Which point is corresponding to the reference point?
Reference image:
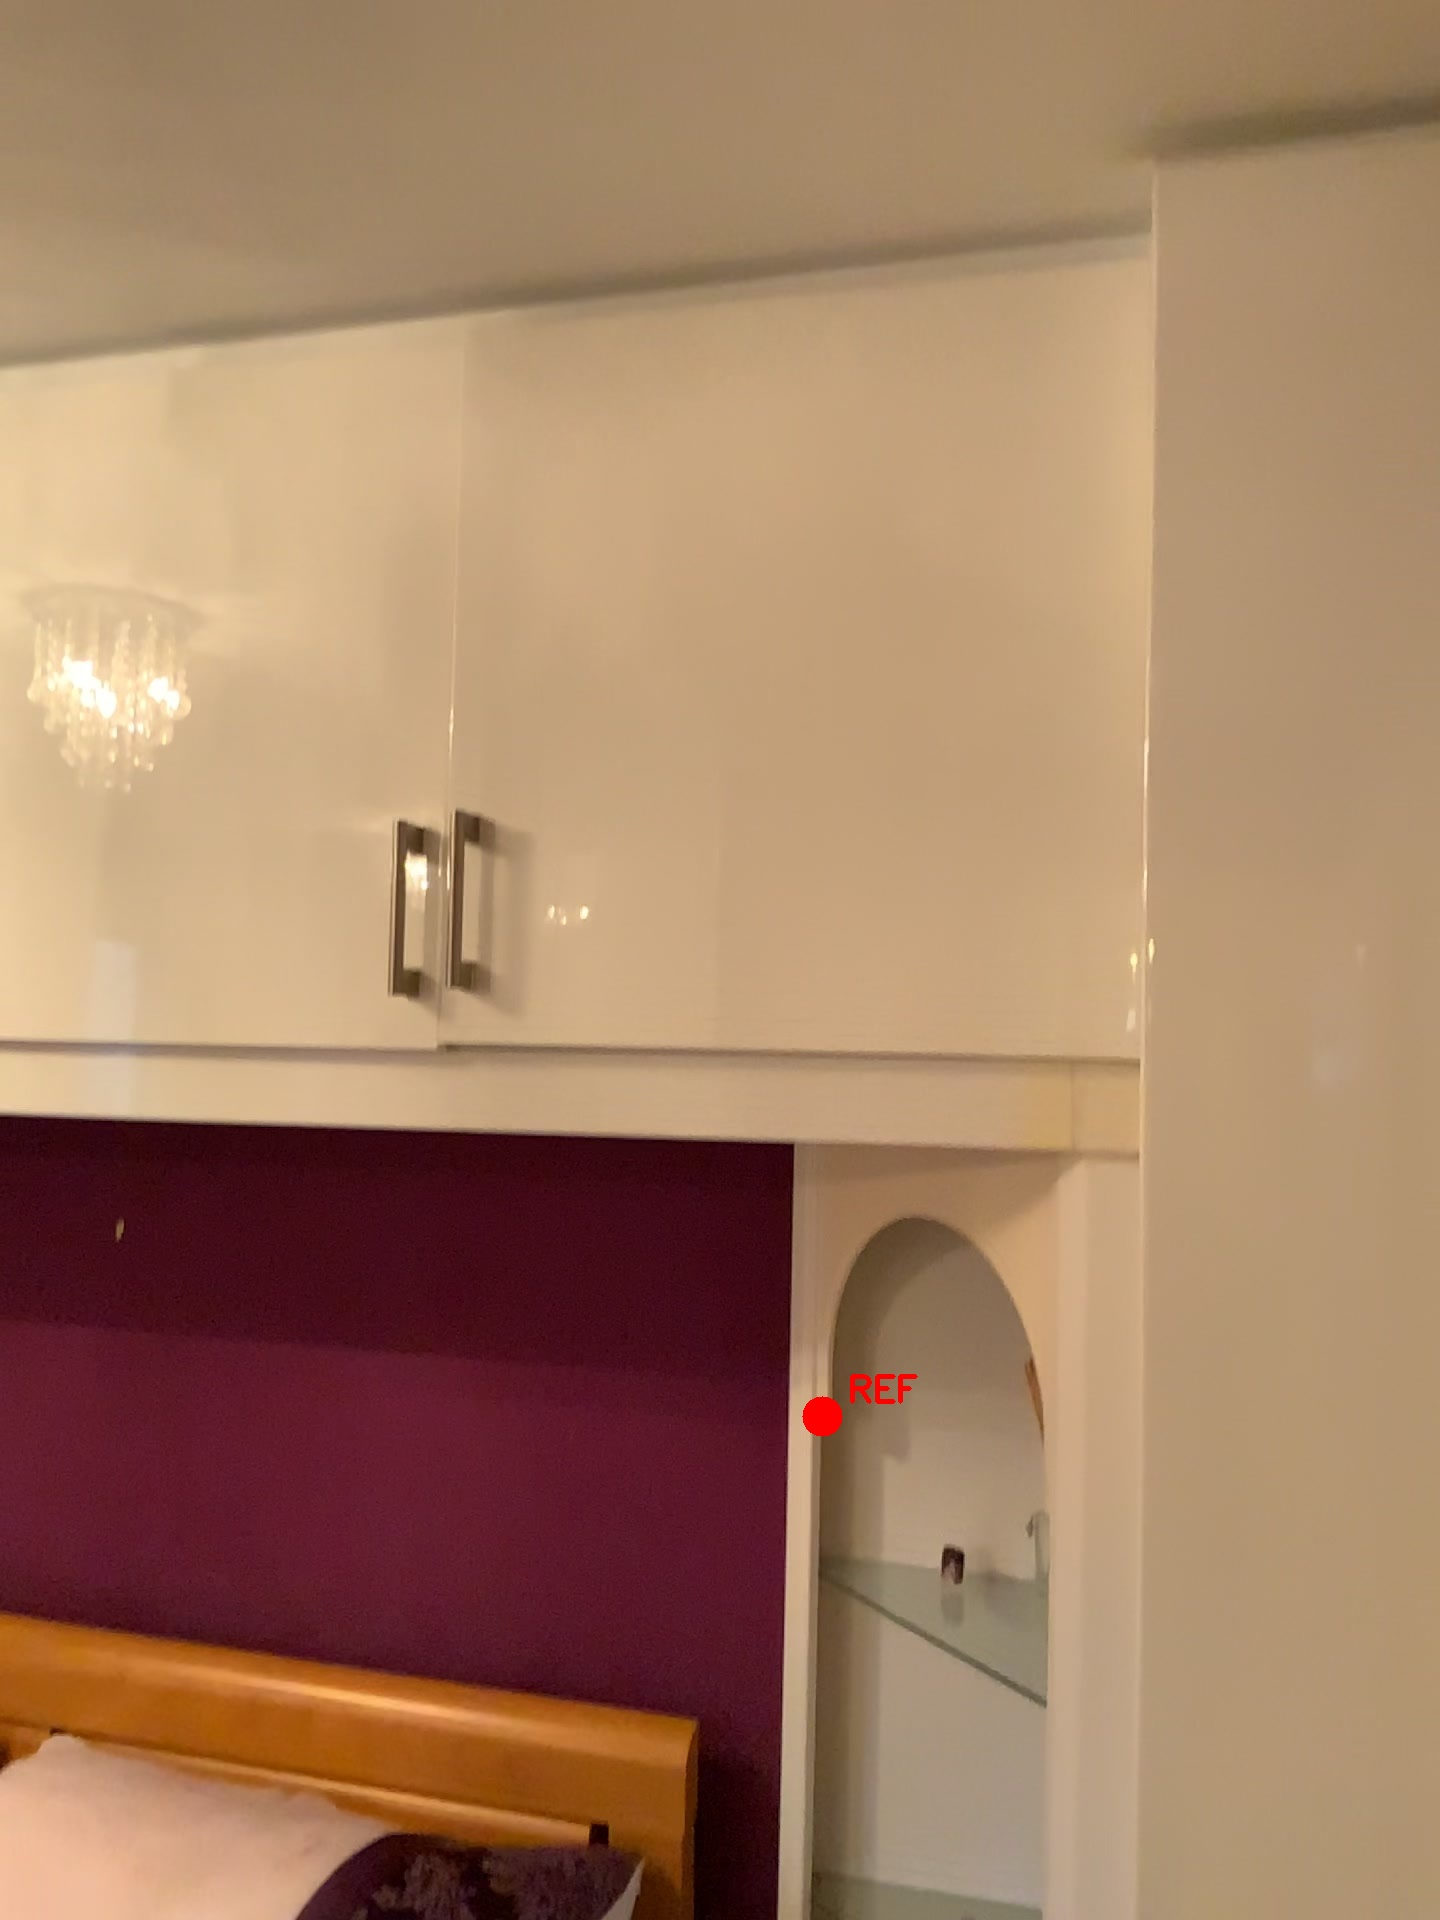
Option image:
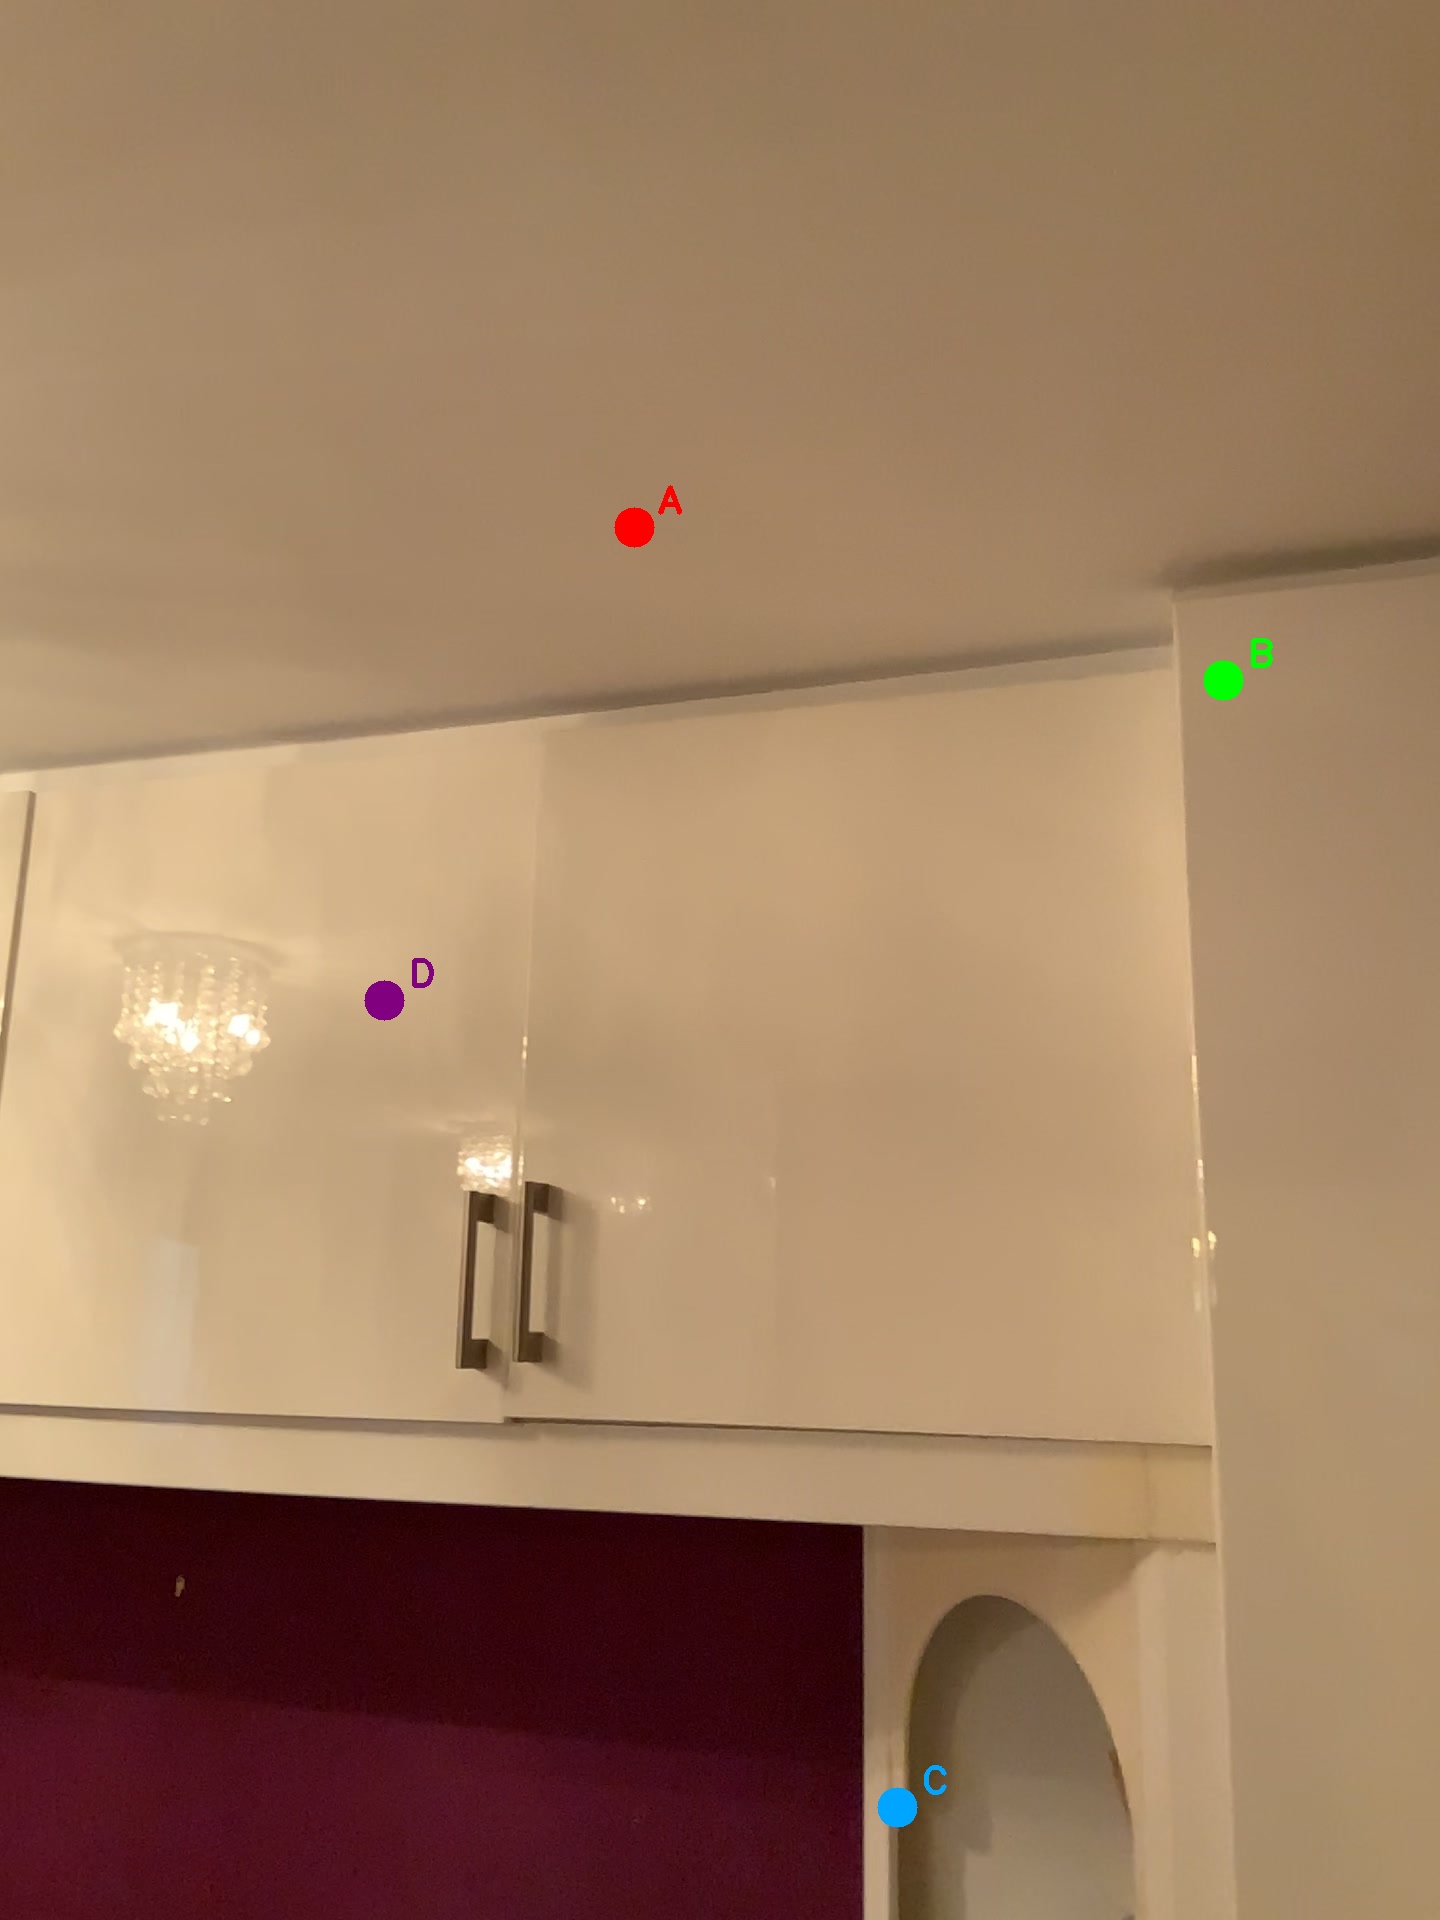
Choices:
Point A
Point B
Point C
Point D
Answer: (C)